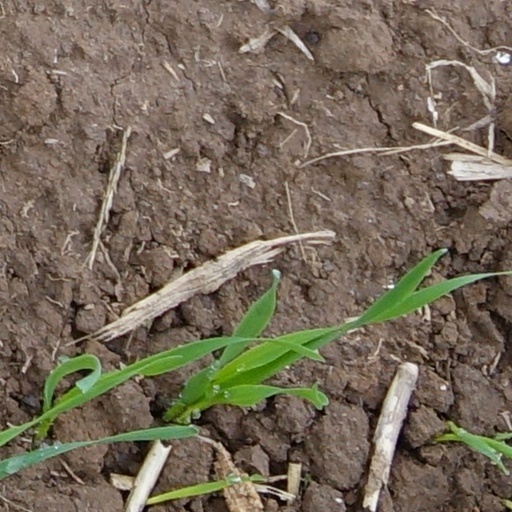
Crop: wheat